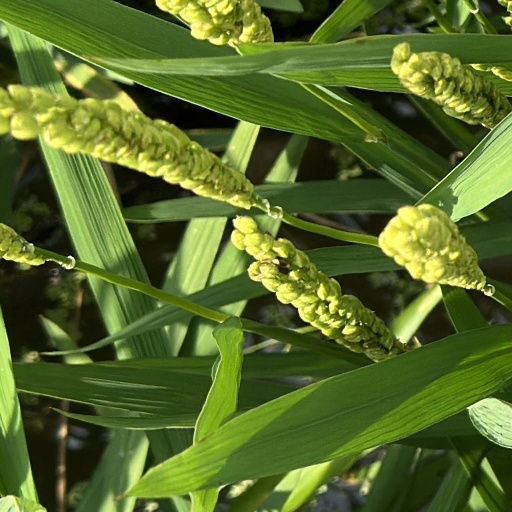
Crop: rice